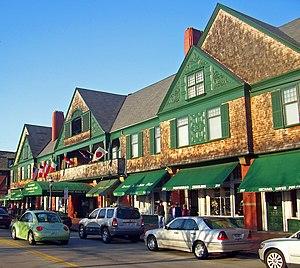
Le Festival de jazz de Newport est créé en 1954 par l'impresario de jazz George Wein. Il se déroule tous les ans au mois d'août, dans la ville de Newport aux États-Unis, à égale distance de New York et de Boston. Ce festival de jazz jouit d'une notoriété internationale, notamment grâce aux nombreux albums qui y ont été enregistrés.